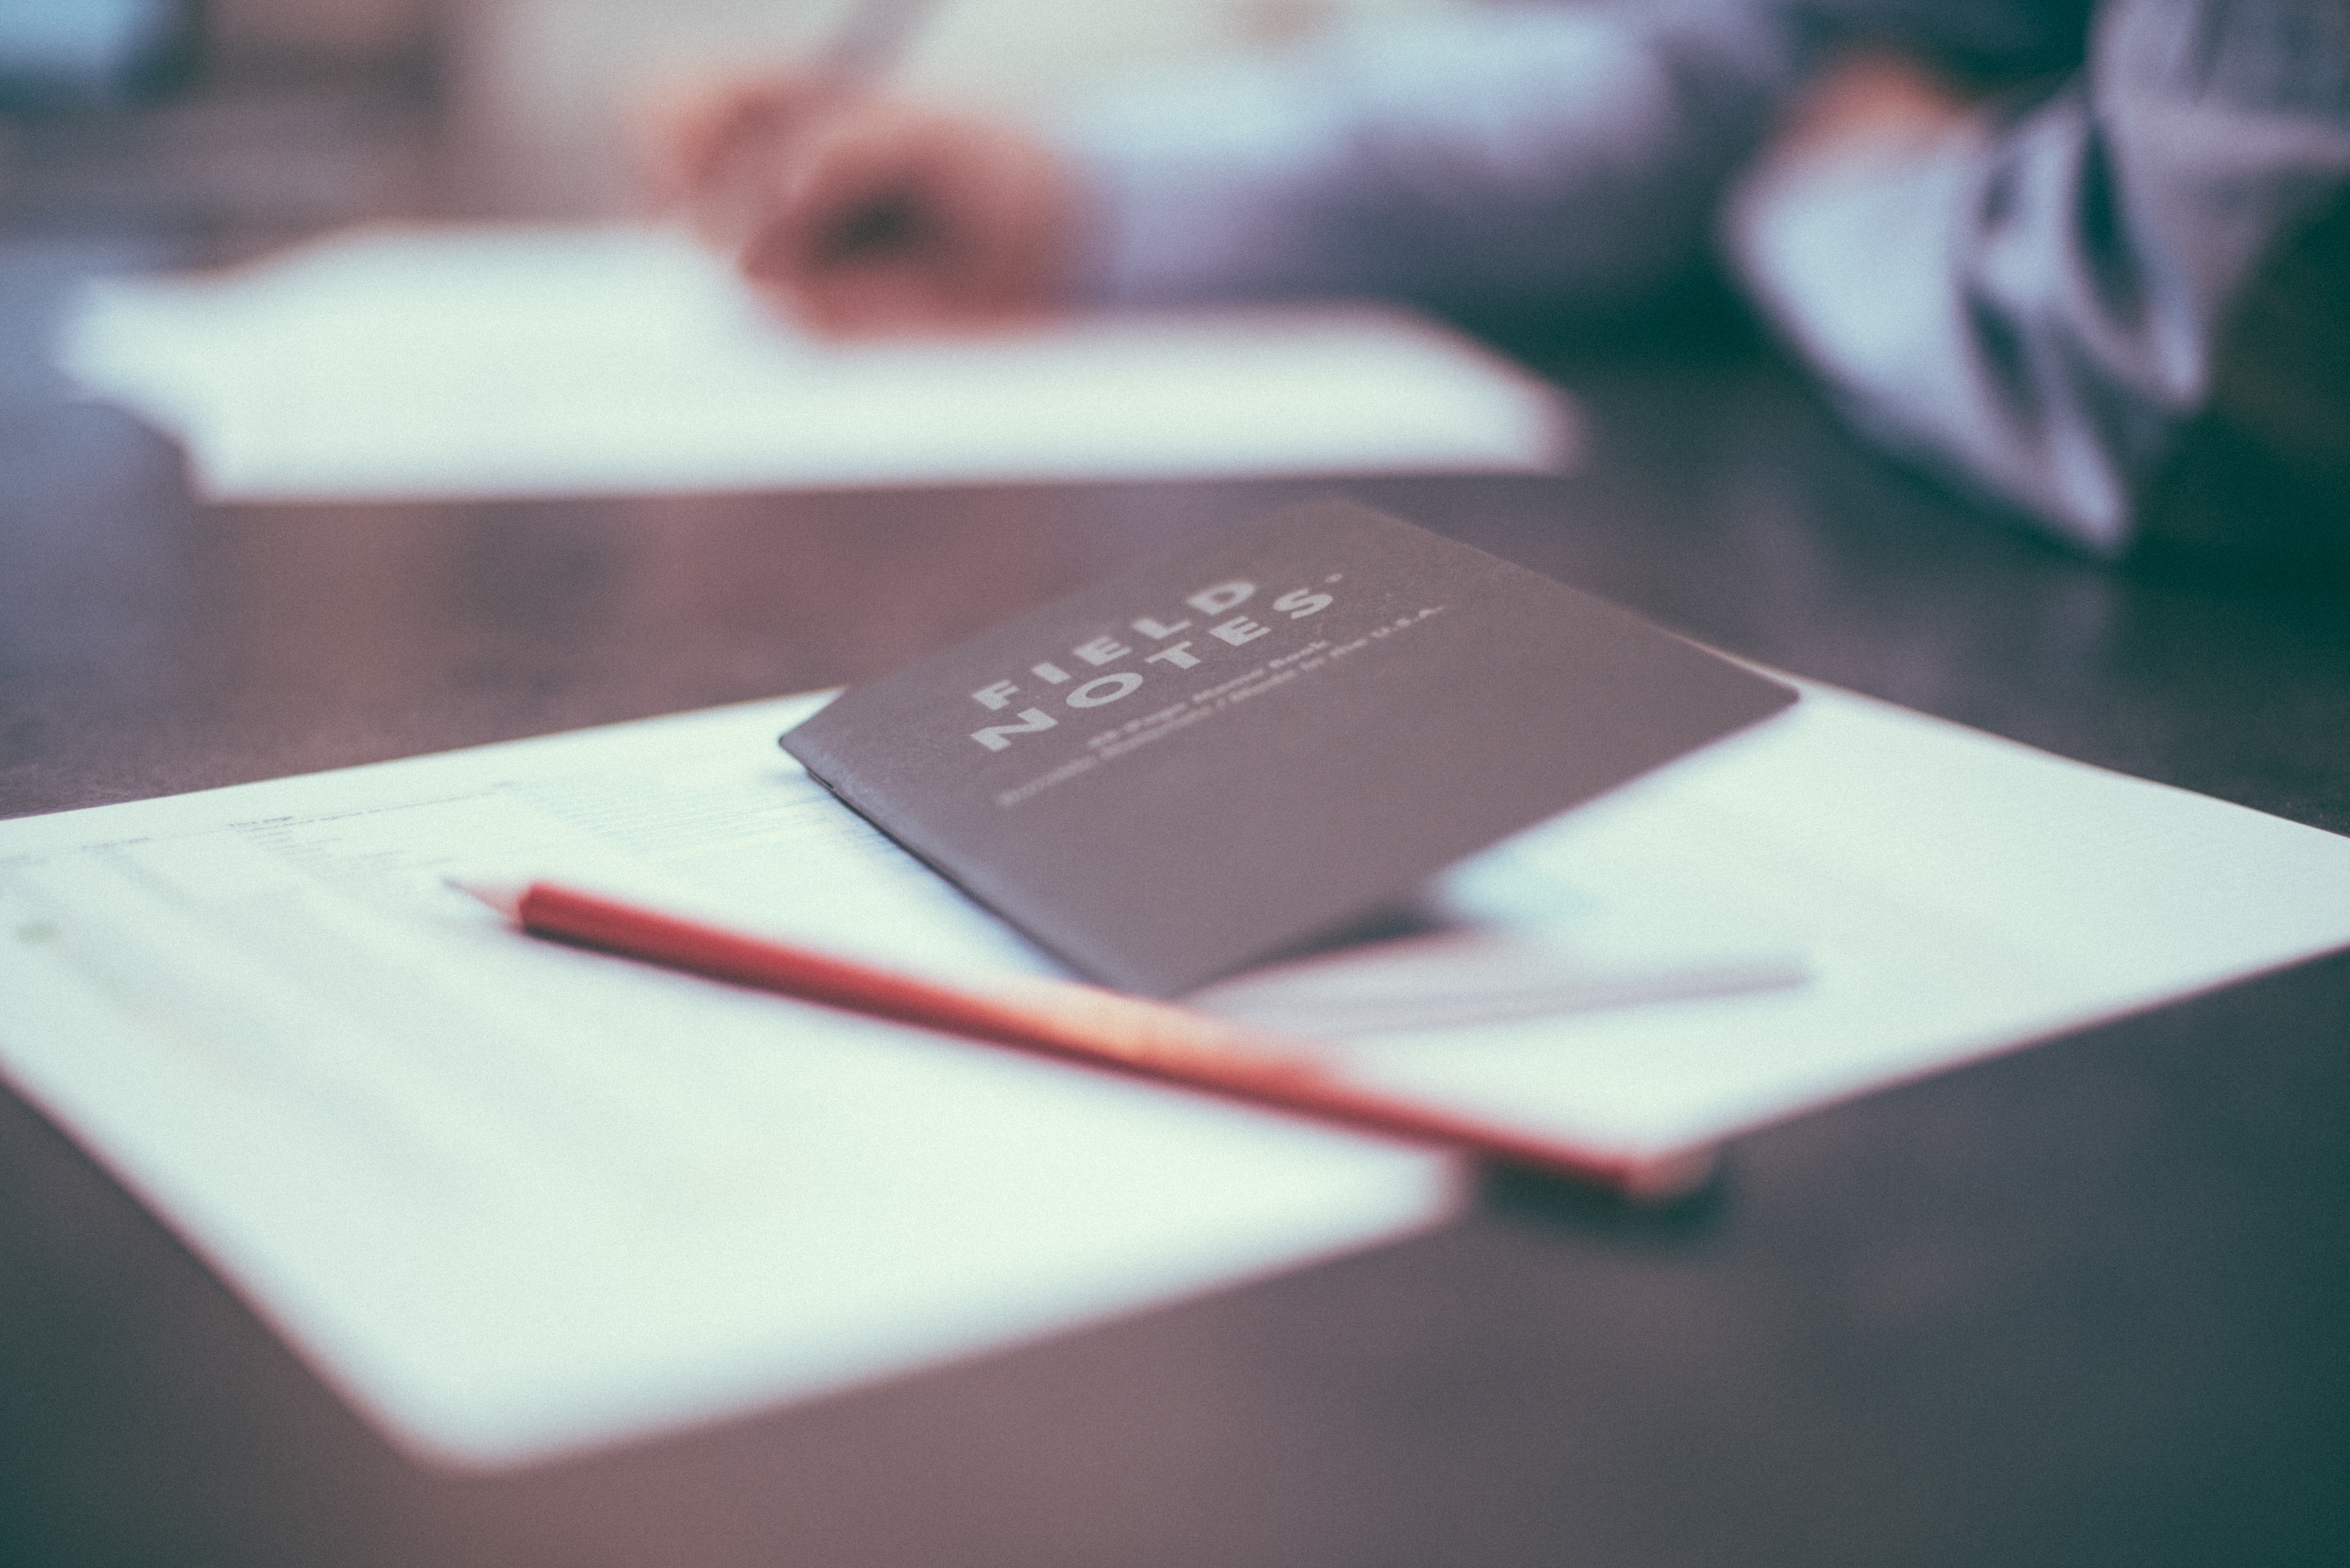
desk, notebook, writing, work, hand, pencil, white, sign, color, office, business, paper, page, write, brand, art, design, message, supplies, document, shape, list, notes, memo, hand writing, note paper, notepaper